Freddie O'Connell

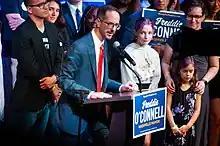
O'Connell after being declared the winner in the first round of the 2023 Nashville mayoral election

In April 2022, O'Connell announced that he would run for mayor of Nashville in the 2023 Nashville mayoral election. In the first round of voting, O'Connell led all candidates with 27.2% of the vote. He defeated Alice Rolli in the runoff on September 14, 2023, winning 64% of the vote. He was sworn into office on September 25.